Presença

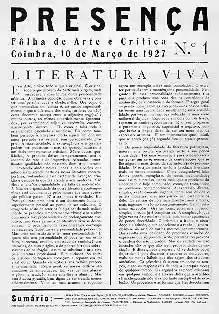
First issue of the magazine "Presença - Folha de Arte e Crítica", Coimbra, 10 March 1927

"Presença" defended the creation of a freer and more lively style of literature, opposing academism and routine journalism. It prioritized critique, prizing the individual over the collective, inner psychology over the social aspect, and intuition over reason. Presenting artists from the magazine "Orpheu as “masters”" (many of whom also contributed to "Presença)", "Presença" was critical in developing a second phase of Modernism, which was to be more critical and theoretical than its predecessor. This critical spirit came from the magazine's founders and from Albano Nogueira and Guilherme de Castilho, who were significant contributors to the magazine's doctrine, alongside José Bacelar, José Marinho, Delfim Santos, Saul Dias, Fausto José, Francisco Bugalho, Alberto de Serpa, Luís de Montalvor Mário Saa, Raul Leal and Antonio Botto.